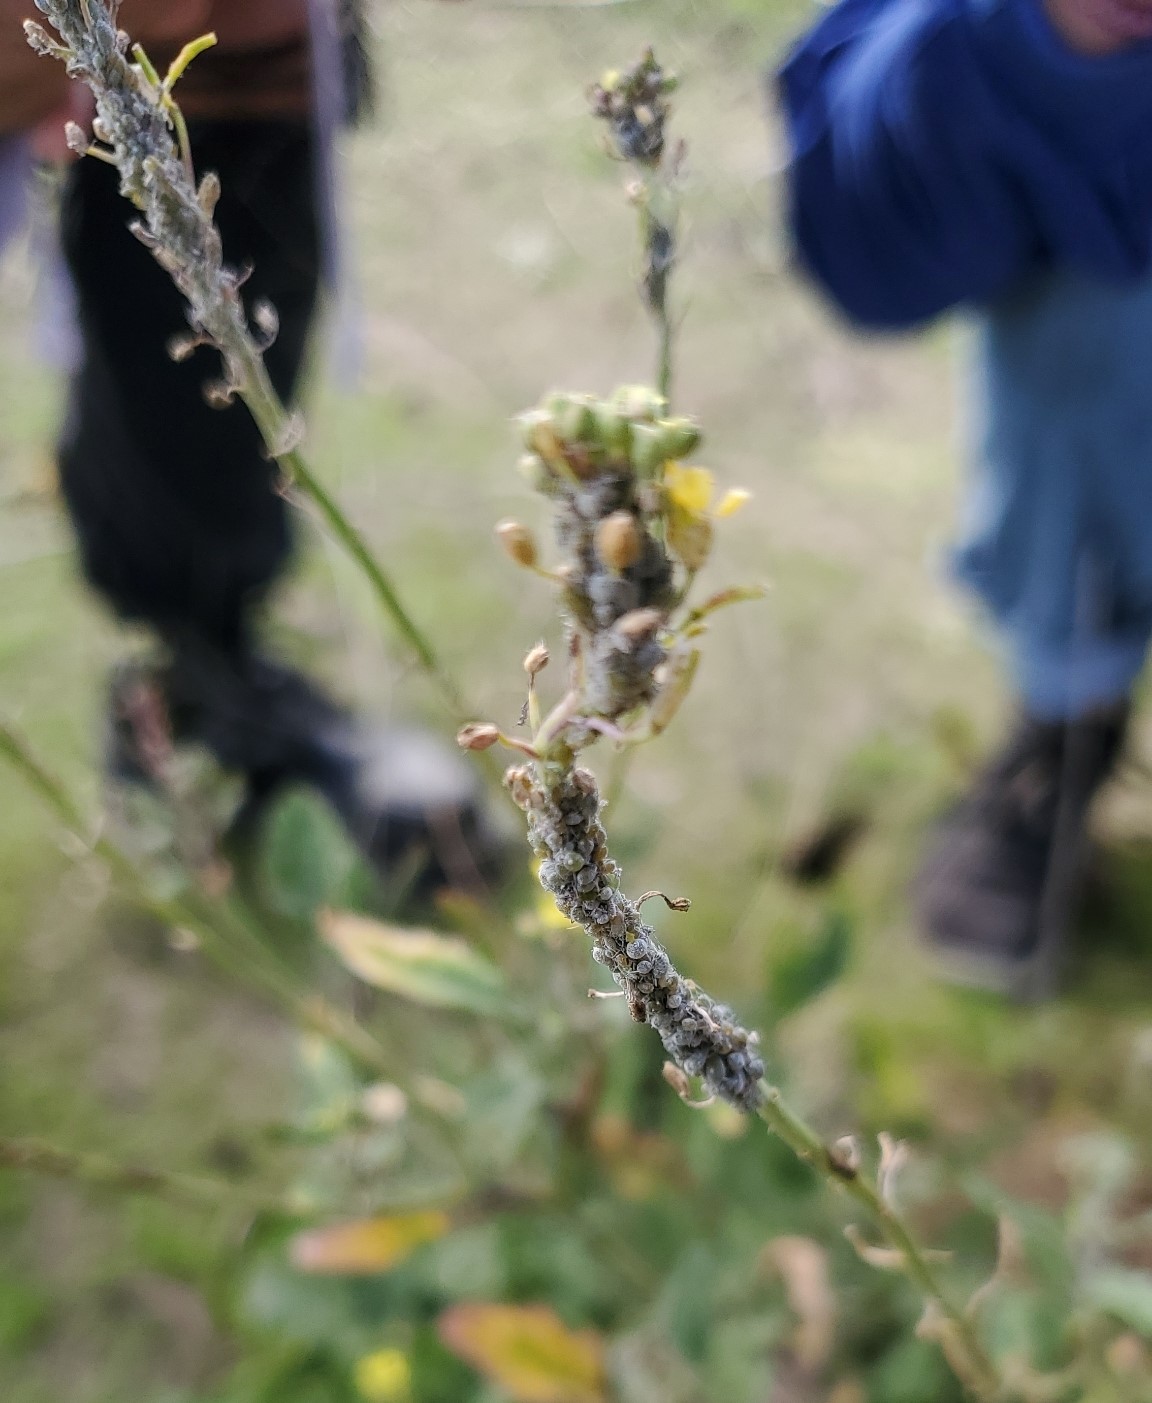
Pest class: cabbage_aphid